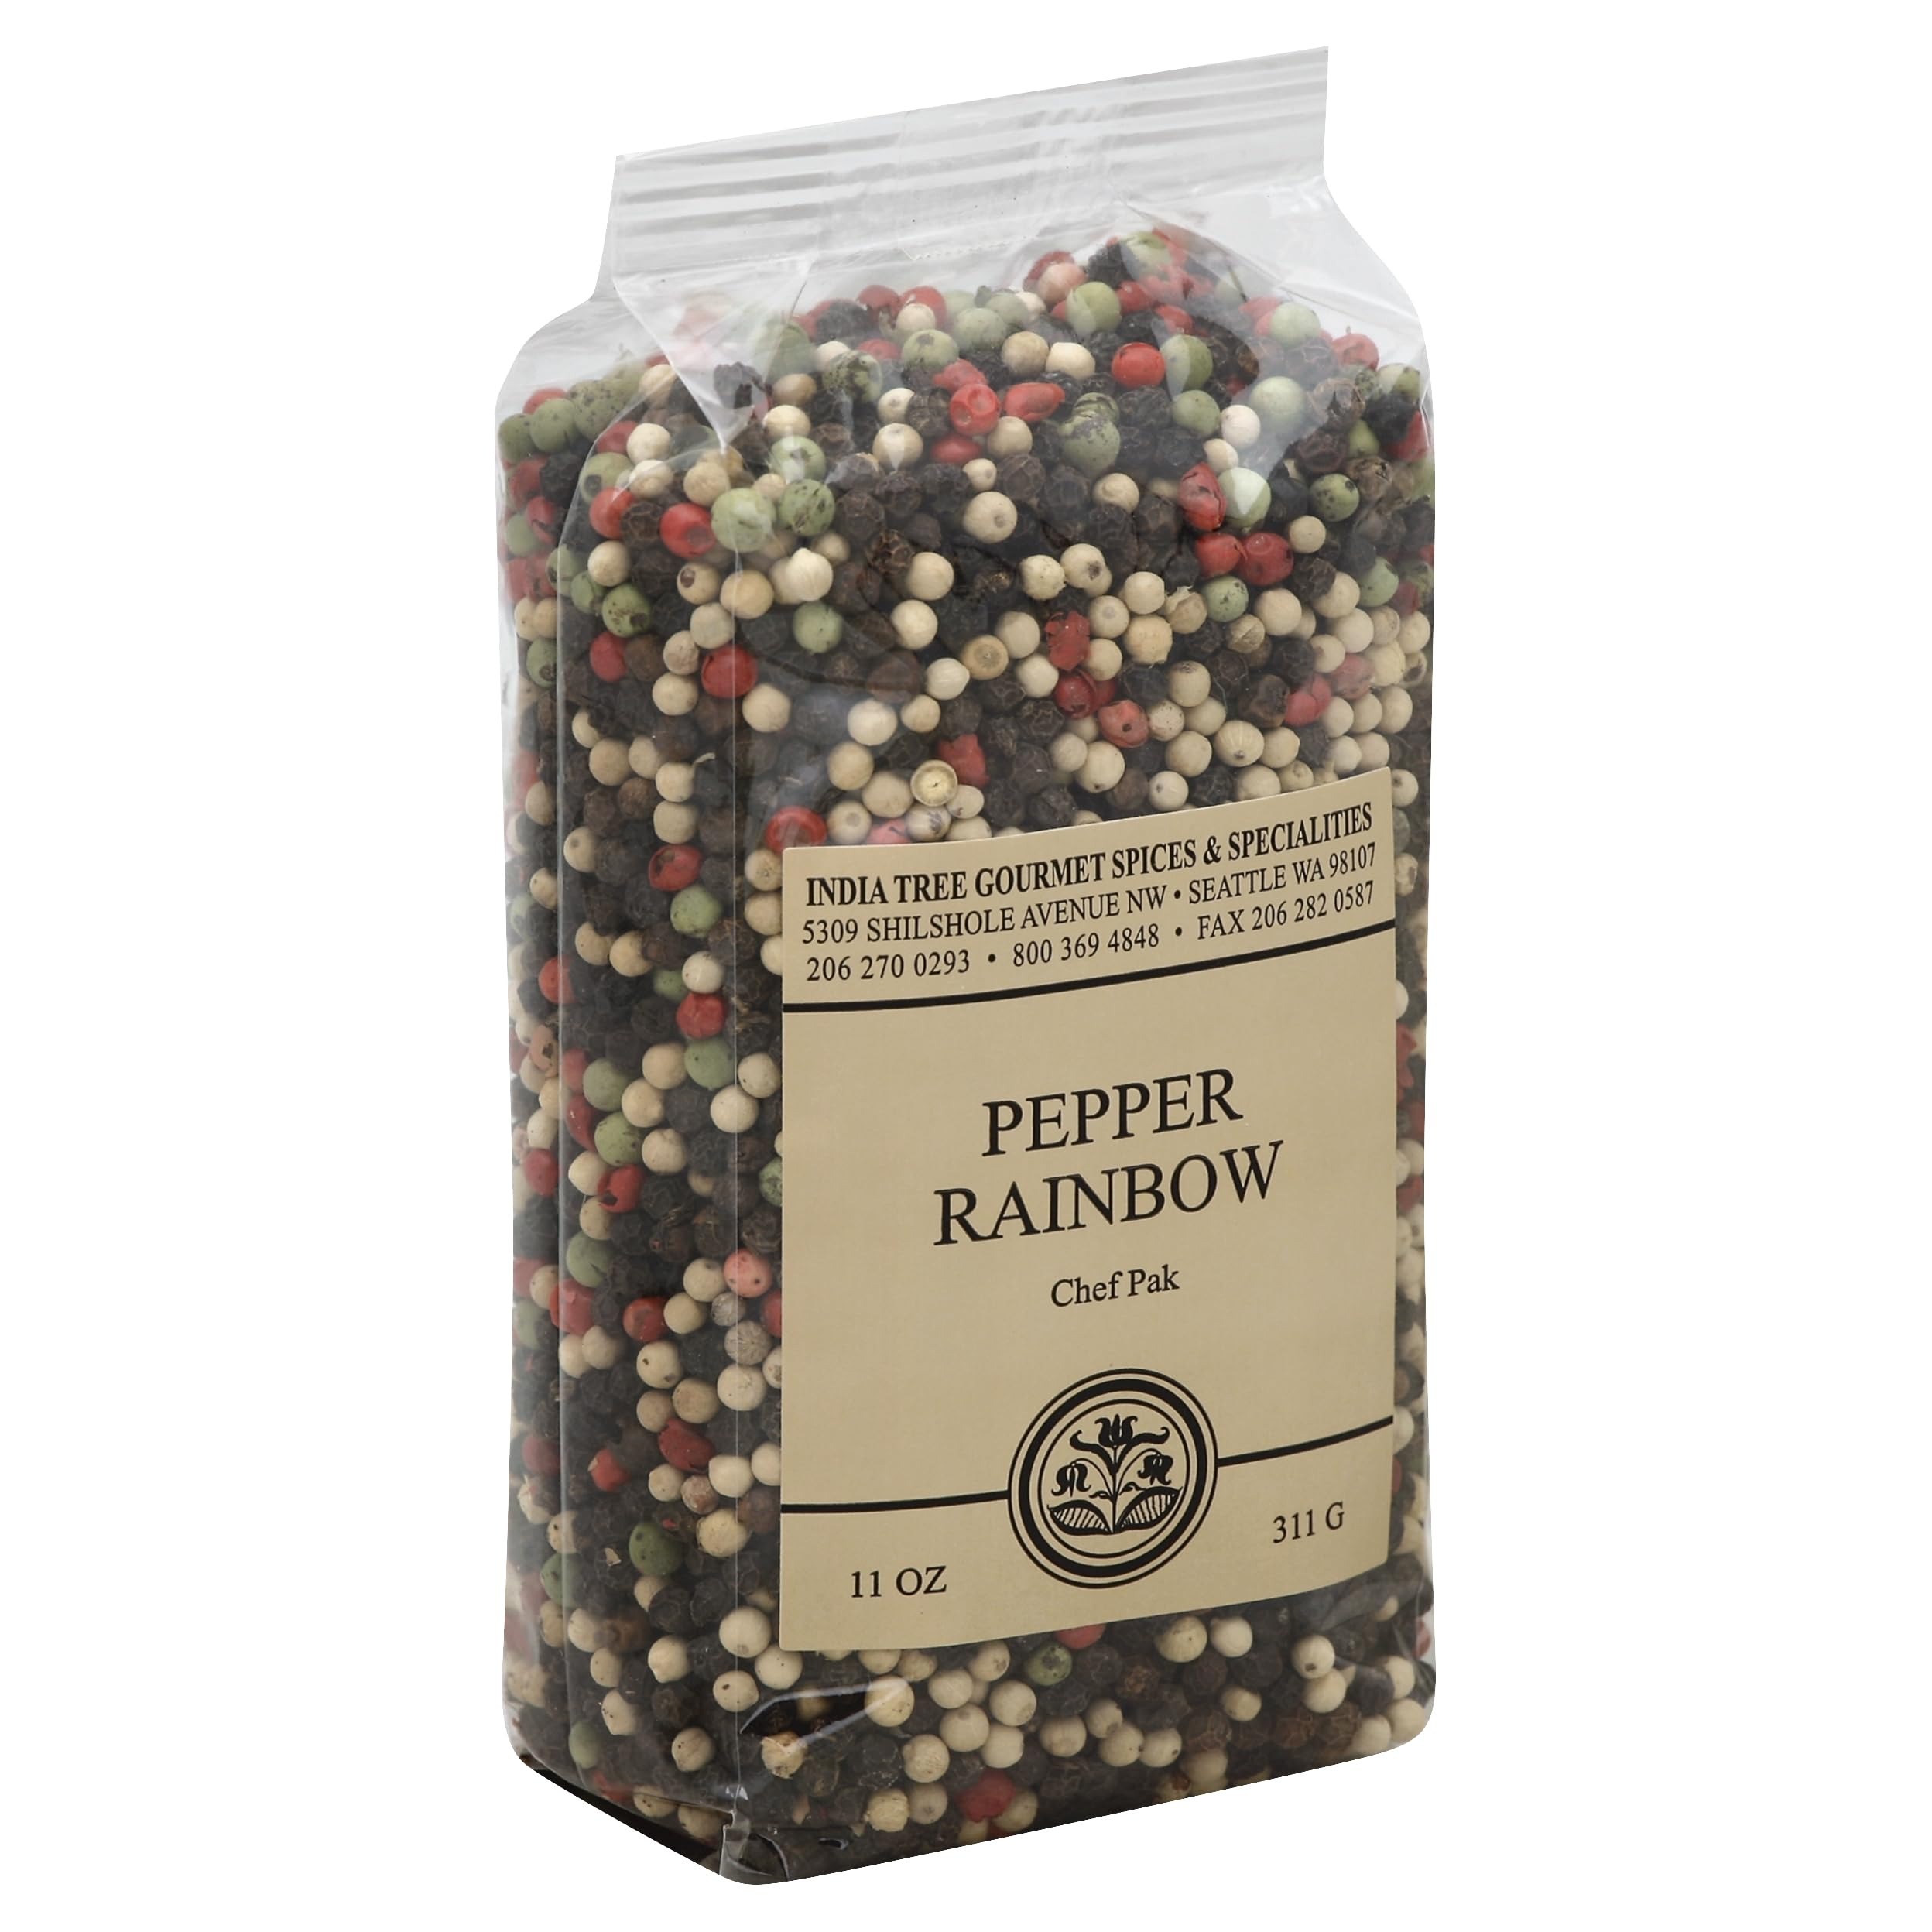
Item Name: Generic I.ndia Tree Rainbow Pepper Chef Pack 11 oz (Pack of 6)
Bullet Point 1: Premium Quality Ingredients: Made with the highest quality herbs and spices for a rich, authentic flavor.
Bullet Point 2: Versatile Usage: Perfect for seasoning meats, vegetables, soups, stews, and more.
Bullet Point 3: Bold Flavor: Adds a robust and savory flavor to your dishes, enhancing the overall taste experience.
Bullet Point 4: Ethically Sourced: Ingredients are sourced sustainably and ethically, supporting fair trade practices.
Bullet Point 5: Aromatic and Fresh: Packed with fresh, aromatic herbs and spices that release their full flavor and aroma when used in cooking.
Product Description: Add a burst of vibrant color and flavor to your meals with this rainbow pepper chef pack. Perfect for seasoning a variety of dishes.
Value: 11.0
Unit: Ounce

Price: 171.99